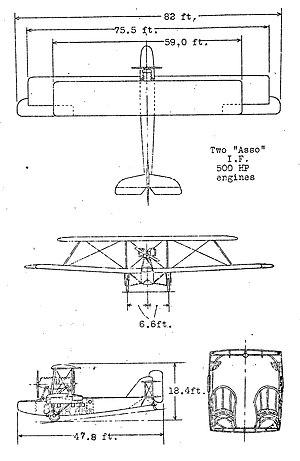
Le Caproni Ca.73 est un bombardier biplan italien de la Première Guerre mondiale.